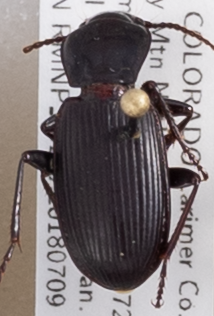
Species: Pterostichus protractus
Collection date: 2018-07-09
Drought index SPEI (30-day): -0.71
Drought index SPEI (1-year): -1.01
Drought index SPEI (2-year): -0.71